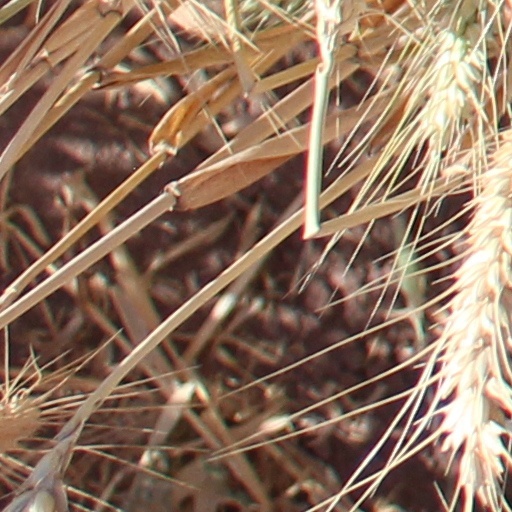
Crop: wheat